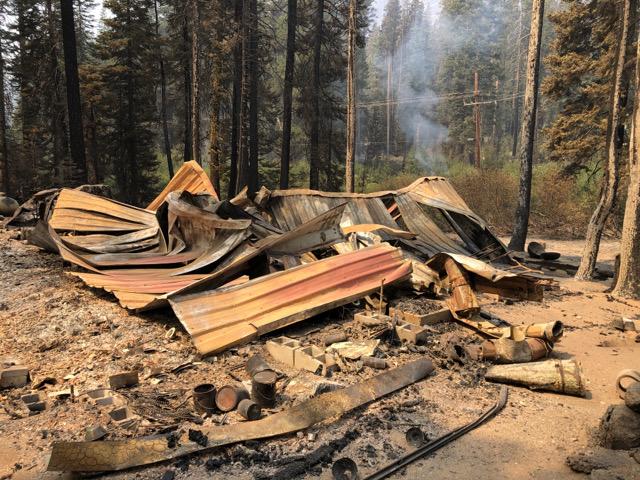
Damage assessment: destroyed